Embrach

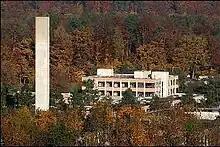
Psychiatrie-Zentrum Hard (PZH)

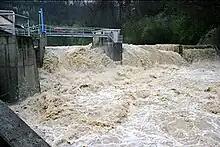
Hydroelectric power station

For a long time the industry in the Embrach valley produced electric energy from local hydropower using various small ponds. These water reservoirs are today still found on both sides of the Embrach Valley slopes. That changed in 1904 when the power plant was established. A year later the streets were electrically illuminated.